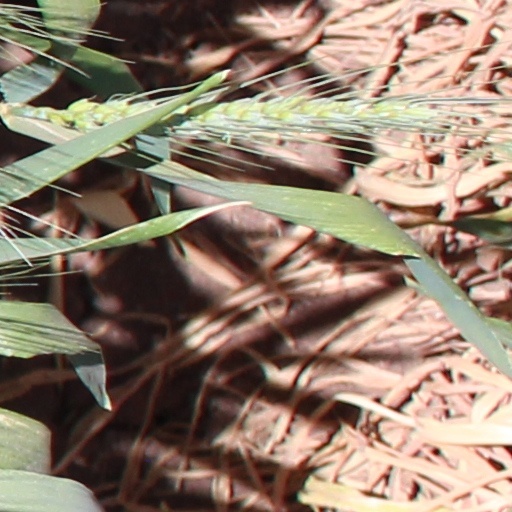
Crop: wheat